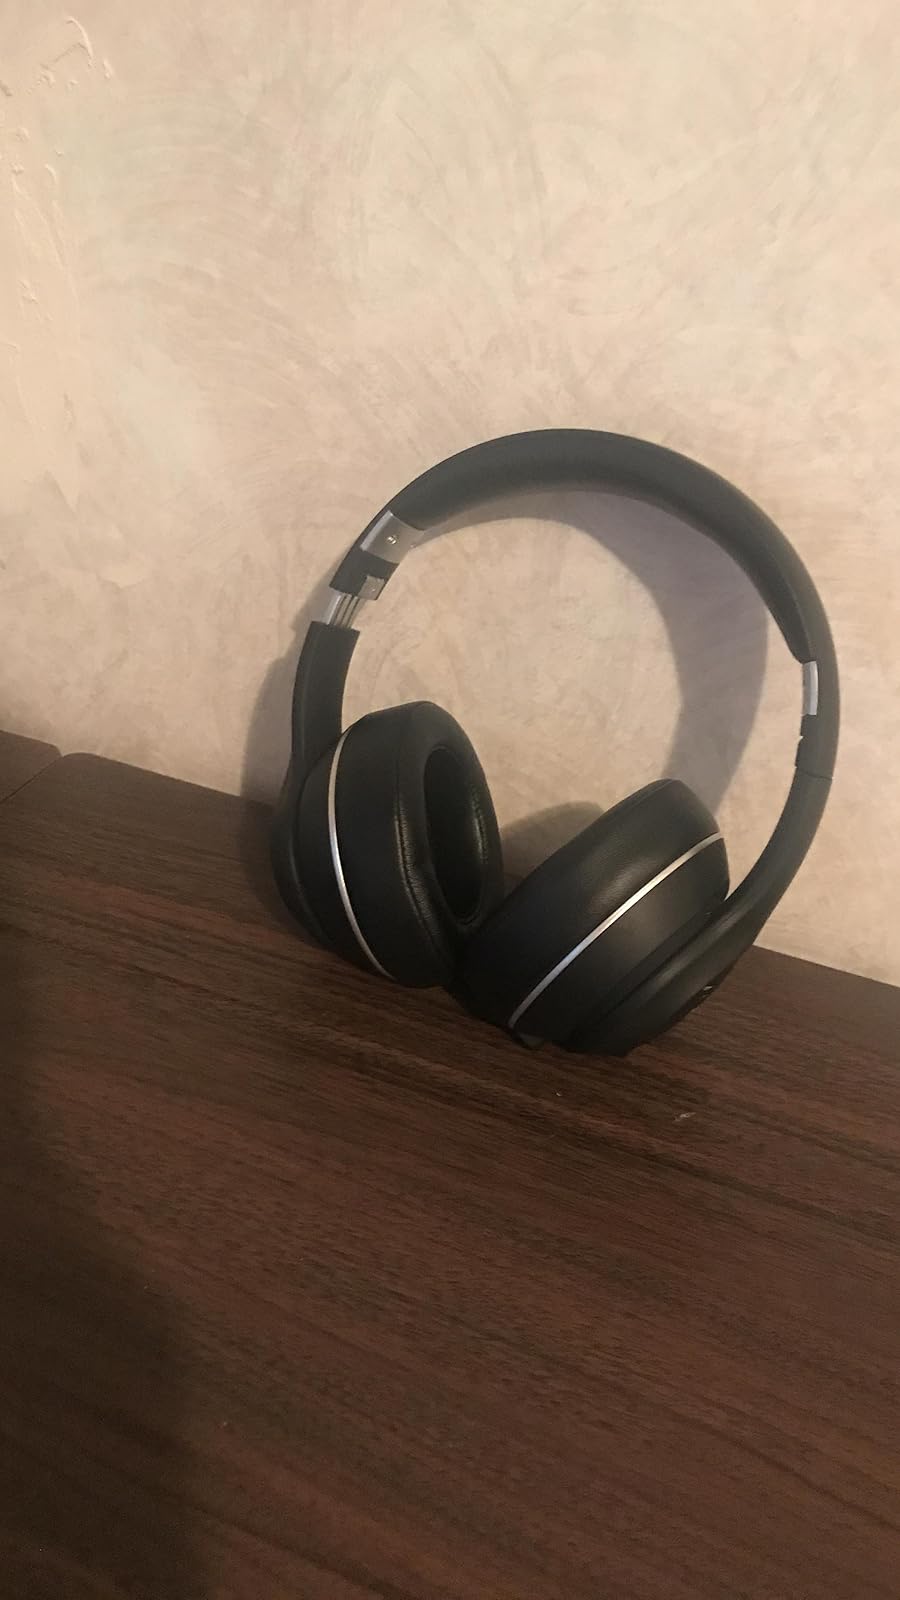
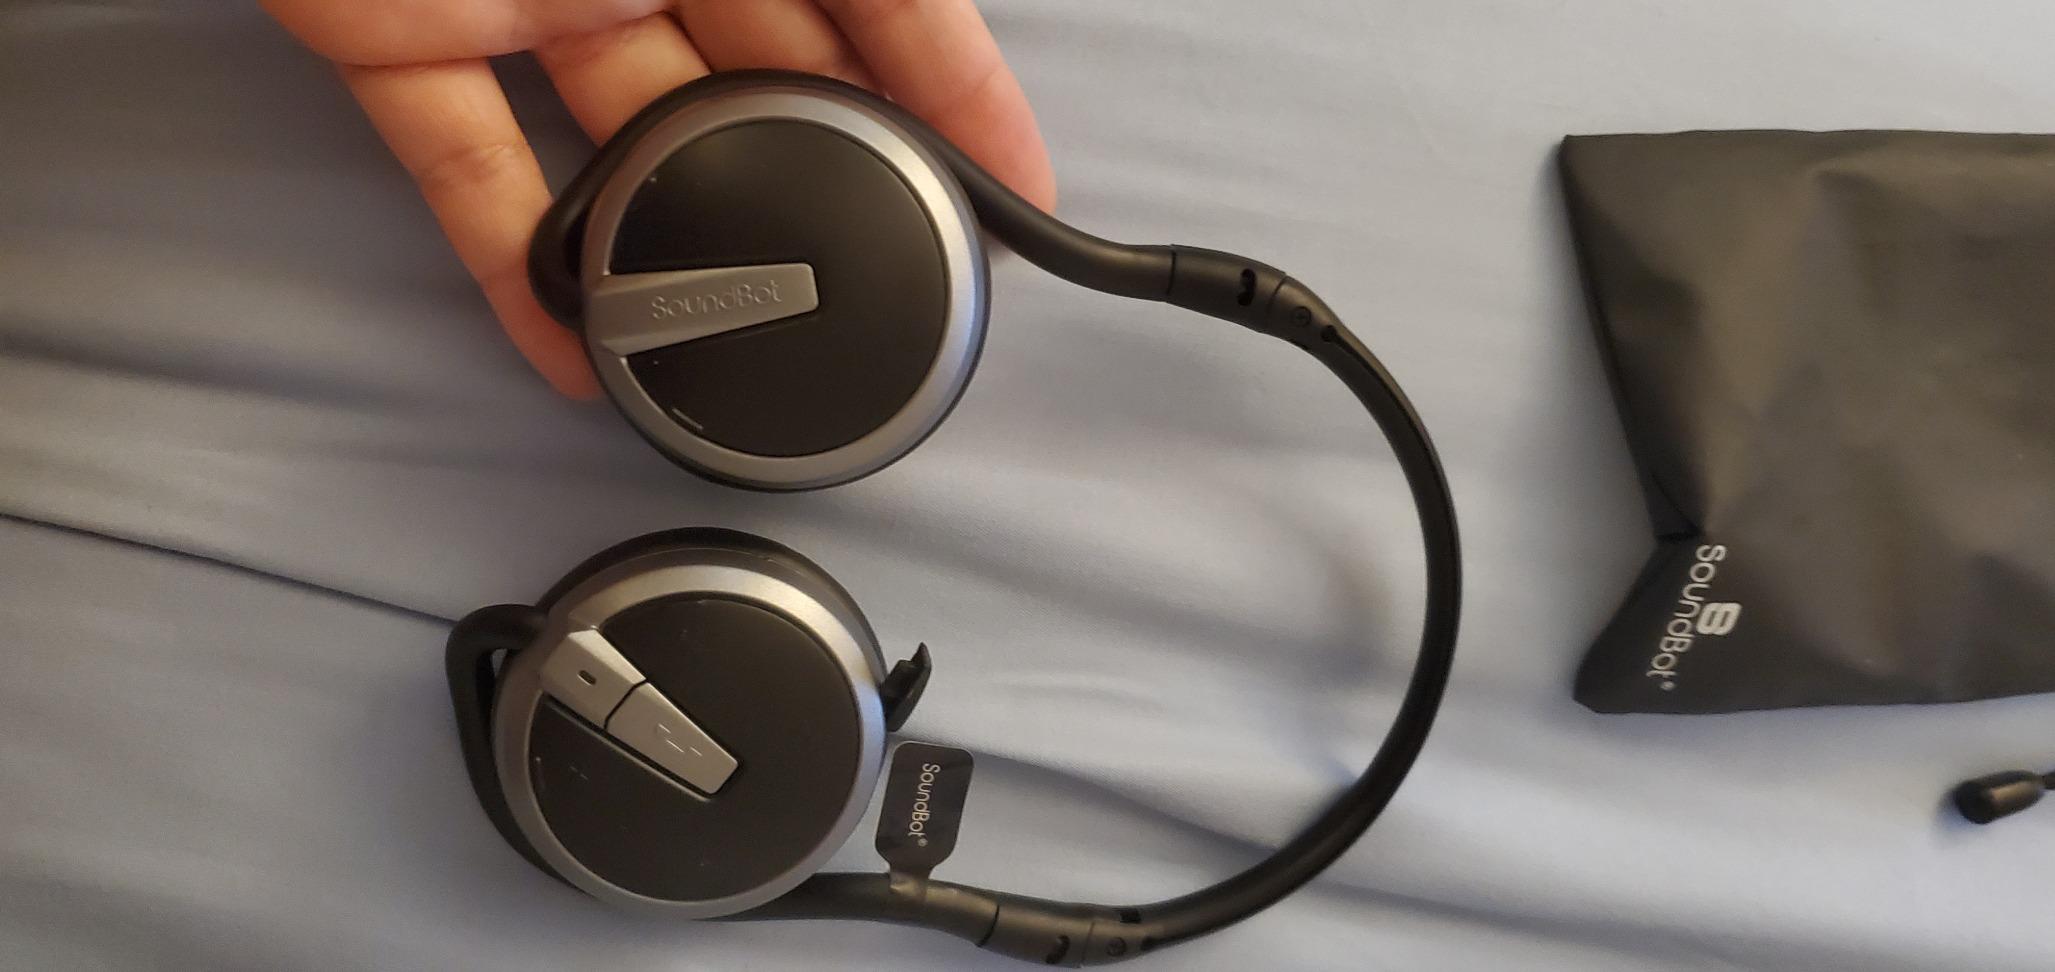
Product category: headphones
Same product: no